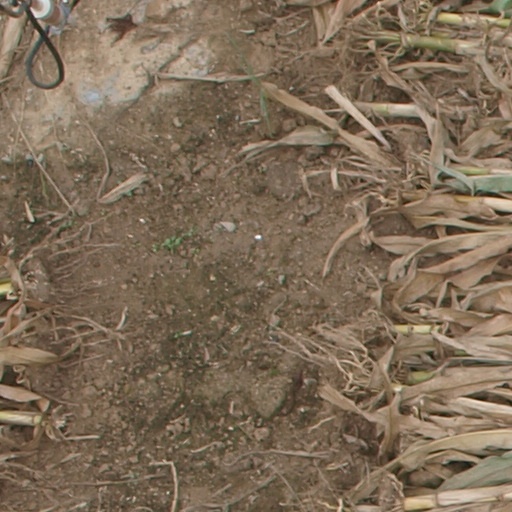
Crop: maize; corn